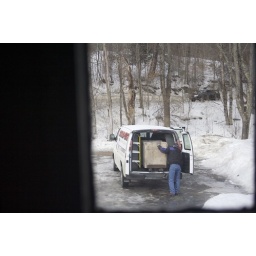
New oven - in van